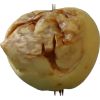
Label: Apple hit 1